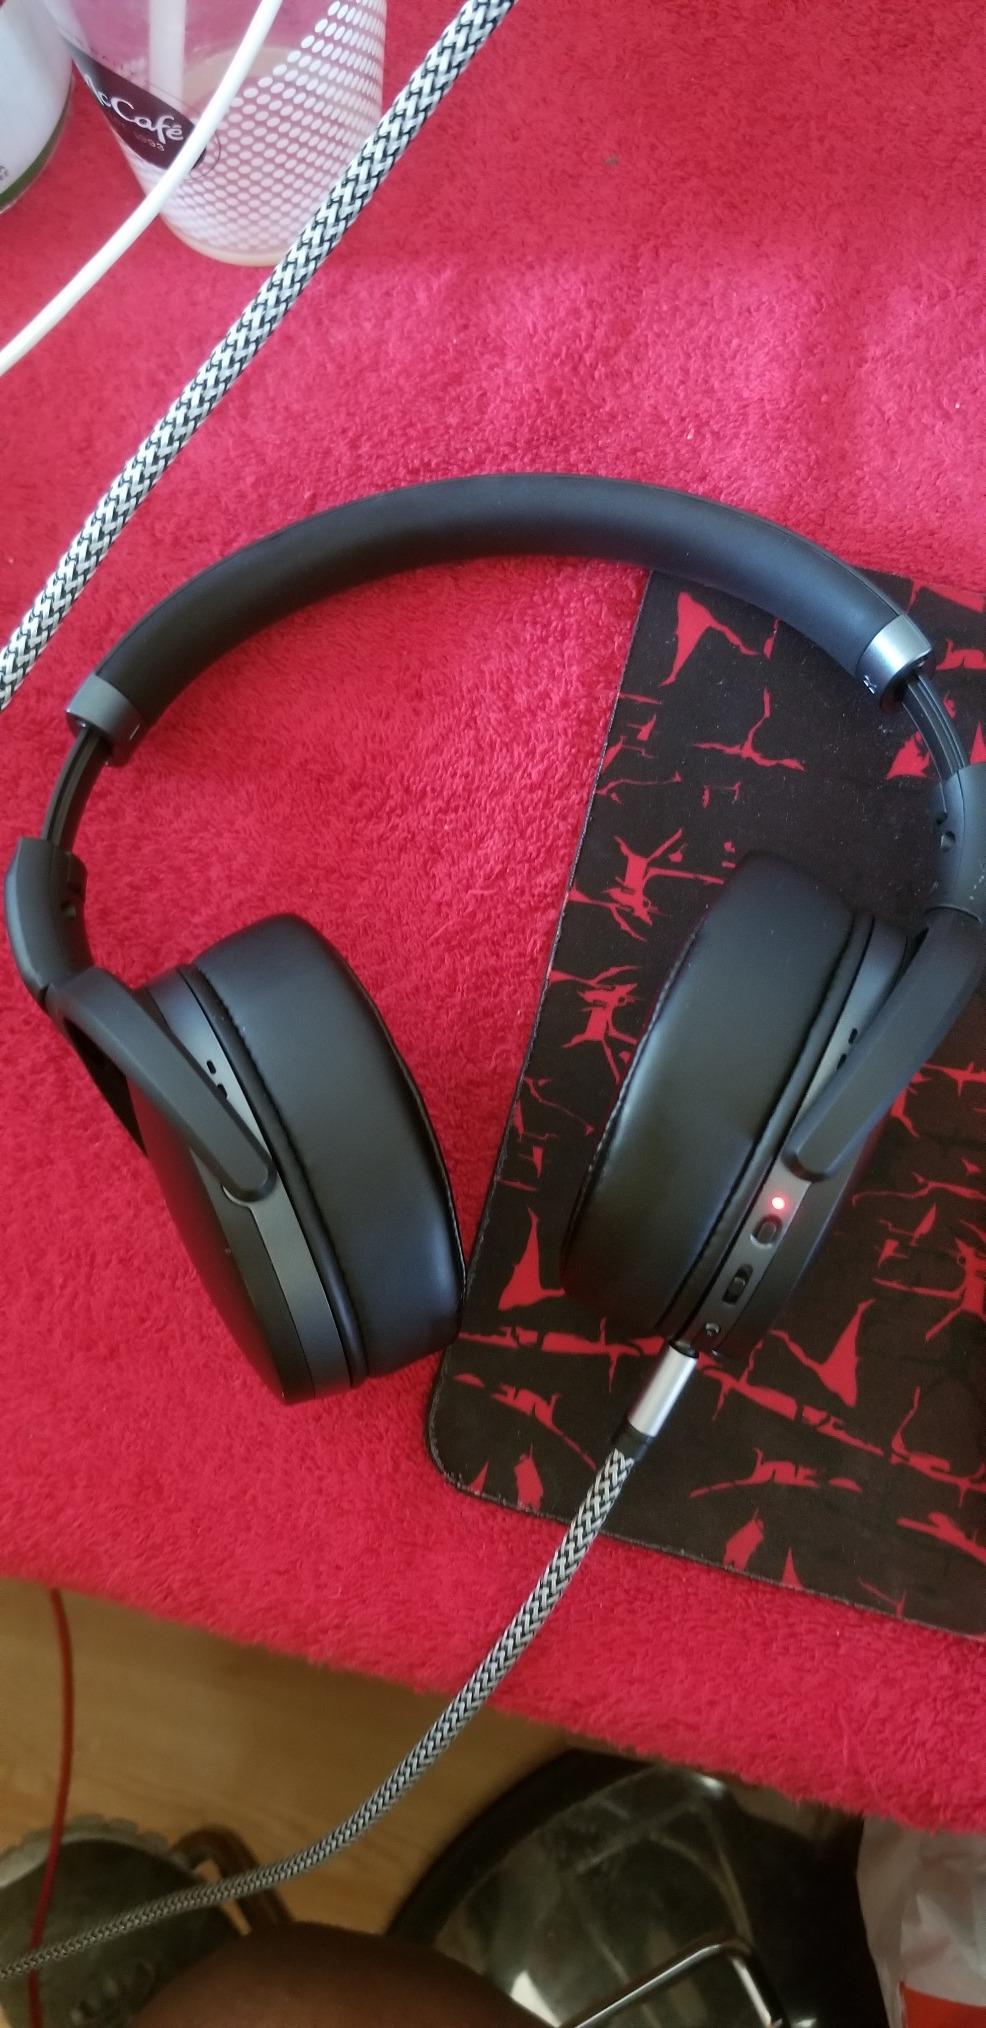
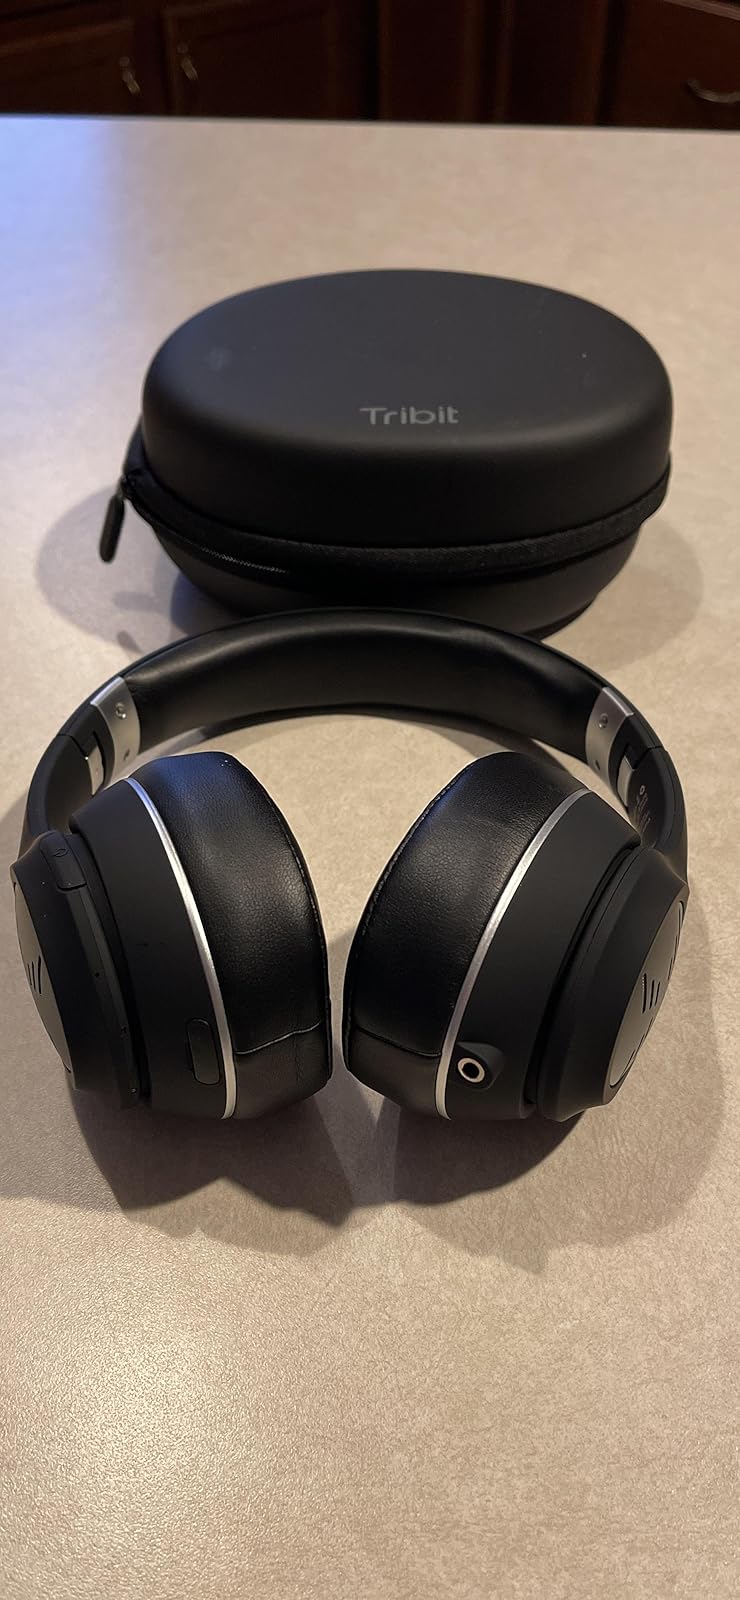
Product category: headphones
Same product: no